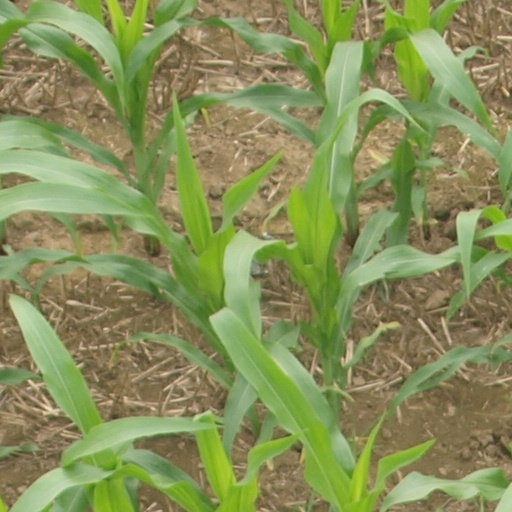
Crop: maize; corn